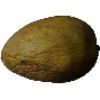
Label: Papaya 1